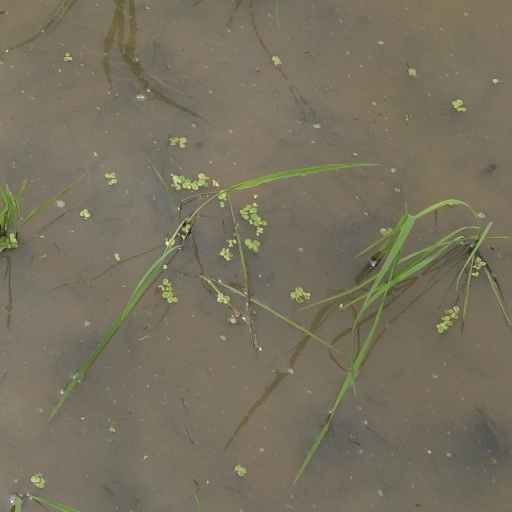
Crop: rice